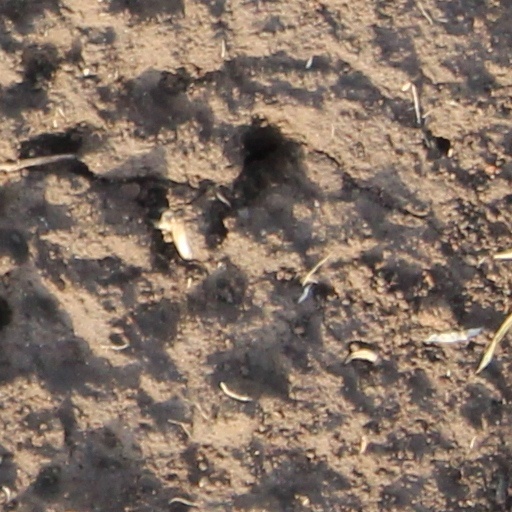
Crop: wheat